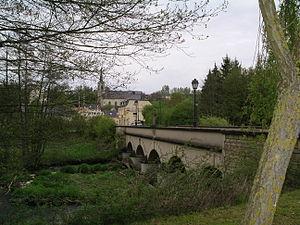
Vue sur Manternach (Luxembourg) et le pont sur la Syre"